Gerrit Schouten

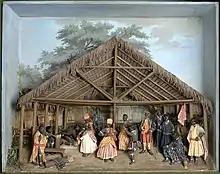
One of Schouten's dioramas.

Gerrit Schouten (16 January 1779 – 28 January 1839) was a Surinamese artist, who was known for his painted papier-maché dioramas of Surinamese life.